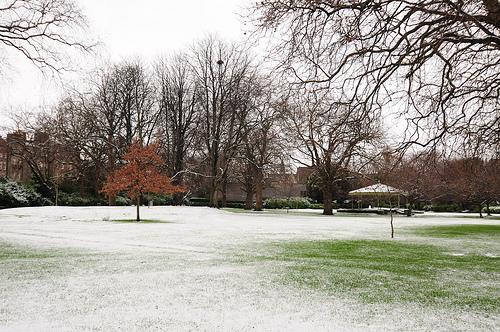
Weather: snow or frosty